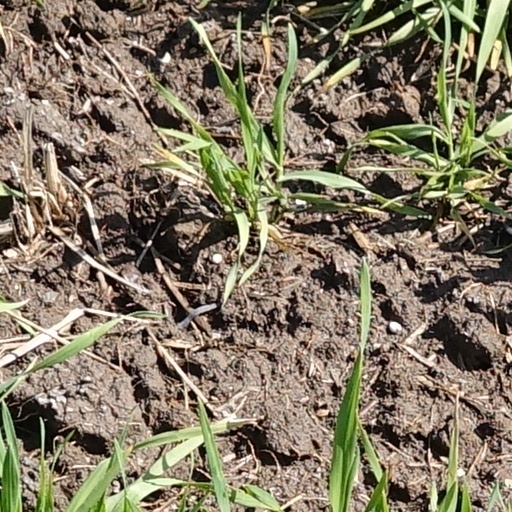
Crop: wheat